University of Belgrade Faculty of Law

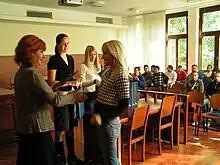
European Forum Alpbach at the Belgrade Law School

The faculty participates in numerous scholarly and professional events (both national and international) and regularly present their papers at conferences held annually by the national lawyers’ associations such as the Kopaonik School of Natural Law, the Commercial Lawyers' Convention, numerous criminal law symposia, etc.